Kastellet, Stockholm

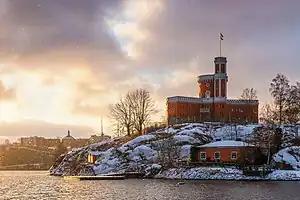
"Kastellet", 2016

Kastellet is a small citadel located on the islet Kastellholmen in central Stockholm, Sweden.